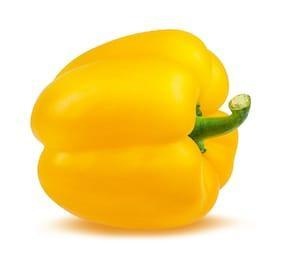
Label: capsicum